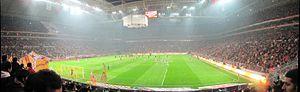
La Turquie, en forme longue la république de Turquie, en turc : Türkiye et Türkiye Cumhuriyeti, est un pays transcontinental situé aux confins de l'Asie et de l'Europe. Elle a des frontières avec la Grèce et la Bulgarie à l'ouest-nord-ouest, la Géorgie et l'Arménie à l'est-nord-est, l'Azerbaïdjan et l'Iran à l'est, l'Irak et la Syrie à l'est-sud-est. Il s'agit d'une république à régime présidentiel dont la langue officielle est le turc. Sa capitale officielle est Ankara depuis le 13 octobre 1923. La Turquie est bordée au nord par la mer Noire, à l'ouest par la mer Égée et au sud-ouest par la partie orientale de la mer Méditerranée : le bassin Levantin. La Thrace orientale et l'Anatolie sont séparées par la mer de Marmara.